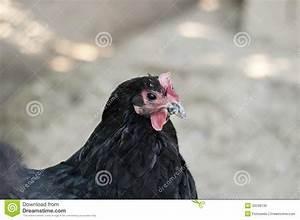
chicken